Noach

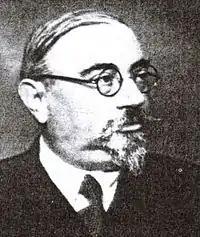
Cassuto

Baruch Spinoza explained the report of Genesis 9:13, in which God told Noah that God would set God's rainbow in the cloud, as but another way of expressing the refraction and reflection that the rays of the sun are subjected to in drops of water. Spinoza concluded that God's decrees and mandates, and consequently God's Providence, are merely the order of nature, and when Scripture describes an event as accomplished by God or God's will, we must understand merely that it was in accordance with the law and order of nature, not that nature had for a time ceased to act, or that nature's order was temporarily interrupted.